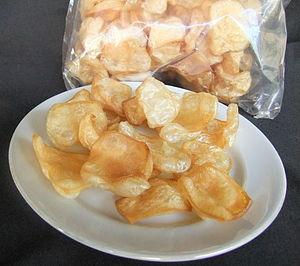
Les chips de crevettes, krupuk, ou kroepoek sont consommées en Asie du Sud-Est : en Indonésie, en Malaisie, dans le Sud de la Chine ou encore au Viêt Nam, où on la nomme bánh phồng tôm.
Le krupuk kulit est un krupuk traditionnel indonésien de peau de bovin. Traditionnellement, il est à base de peau de vache ou de buffle d'eau. La peau est coupée en dés et séchée au soleil jusqu'à qu'elle durcisse et perde toute son eau. Elle est ensuite frite dans l'huile afin de la rendre croustillante.